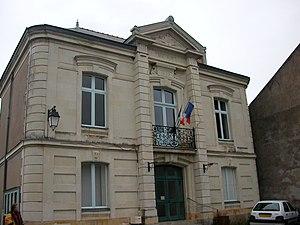
Mairie d’Ingrandes (Maine-et-Loire)
Ingrandes est une ancienne commune de l'Ouest de la France, située dans le département de Maine-et-Loire, en région Pays de la Loire.
Ingrandes-Le Fresne sur Loire est, depuis le 1ᵉʳ janvier 2016, une commune nouvelle française située dans le département de Maine-et-Loire et la région des Pays de la Loire.